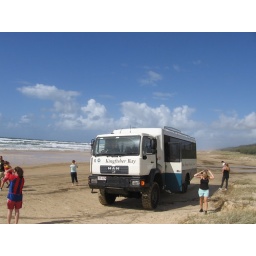
4 wheel drive bus on beach in Fraser